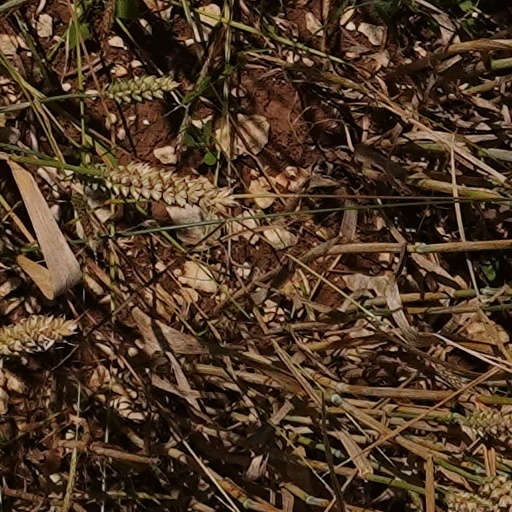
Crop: wheat